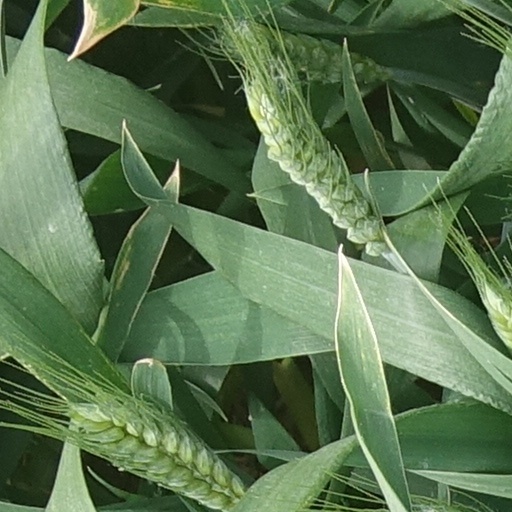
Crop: wheat